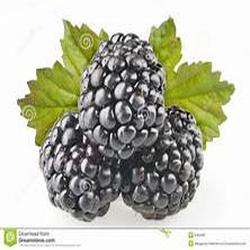
Label: Blackberry